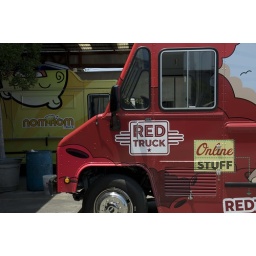
red truck rolling off the line and hangin' w/ the nomster in LA